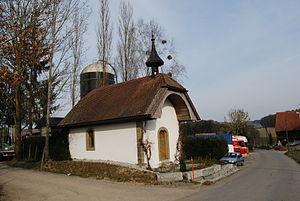
Chésopelloz est une localité et une ancienne commune suisse du canton de Fribourg, située dans le district de la Sarine.